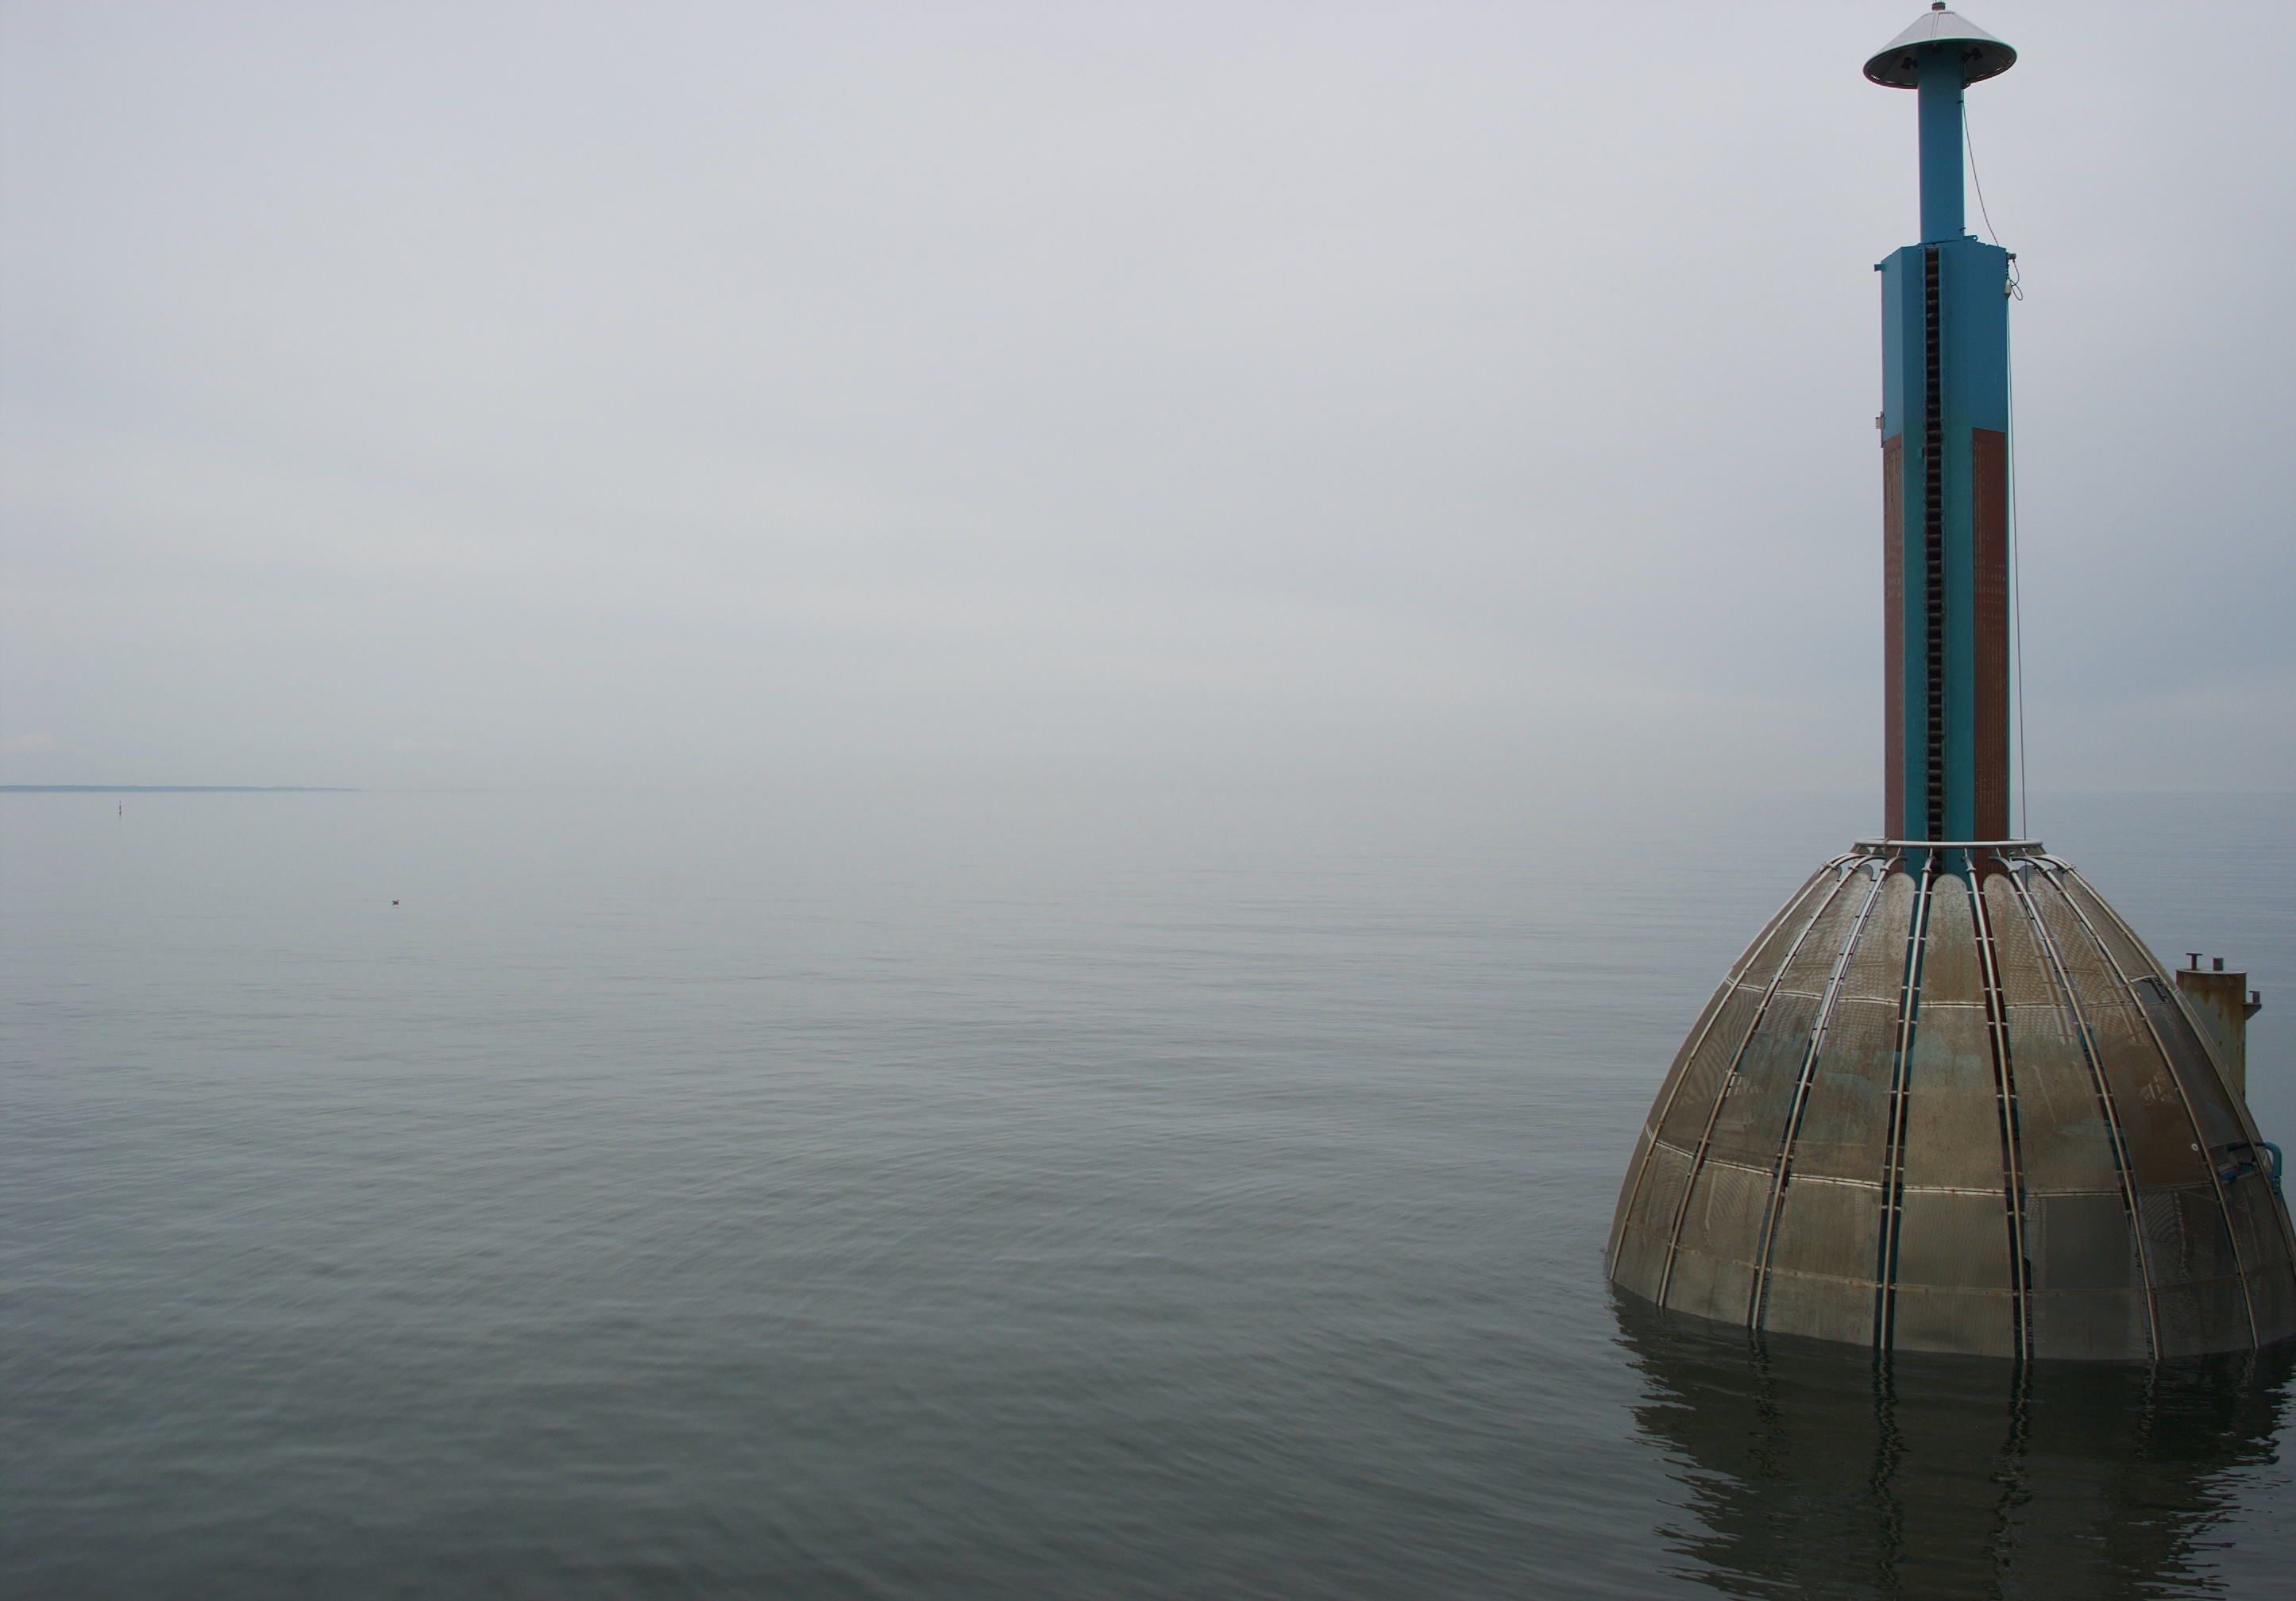
sea, coast, water, ocean, lighthouse, wind, reflection, vehicle, tower, bay, 2012, rawtherapee, germany, deutschland, pentax, 20mm, lenstagged, steffenzahn, k100d, justpentax, iamflickr, cosina, voigtlander, skopar, cv20, colorskopar20mmf35slii, 20mmf35slii, voigtlander20mm, cv2035, skopar20mmf35, balticsea, ostsee, usedom, cosinavoigtl nder, cosinavoigtl ndercolorskopar20mmf35, voigtl nder20mmf35colorskoparslii, voigtl nder20mmf35, atmospheric phenomenon, atmosphere of earth